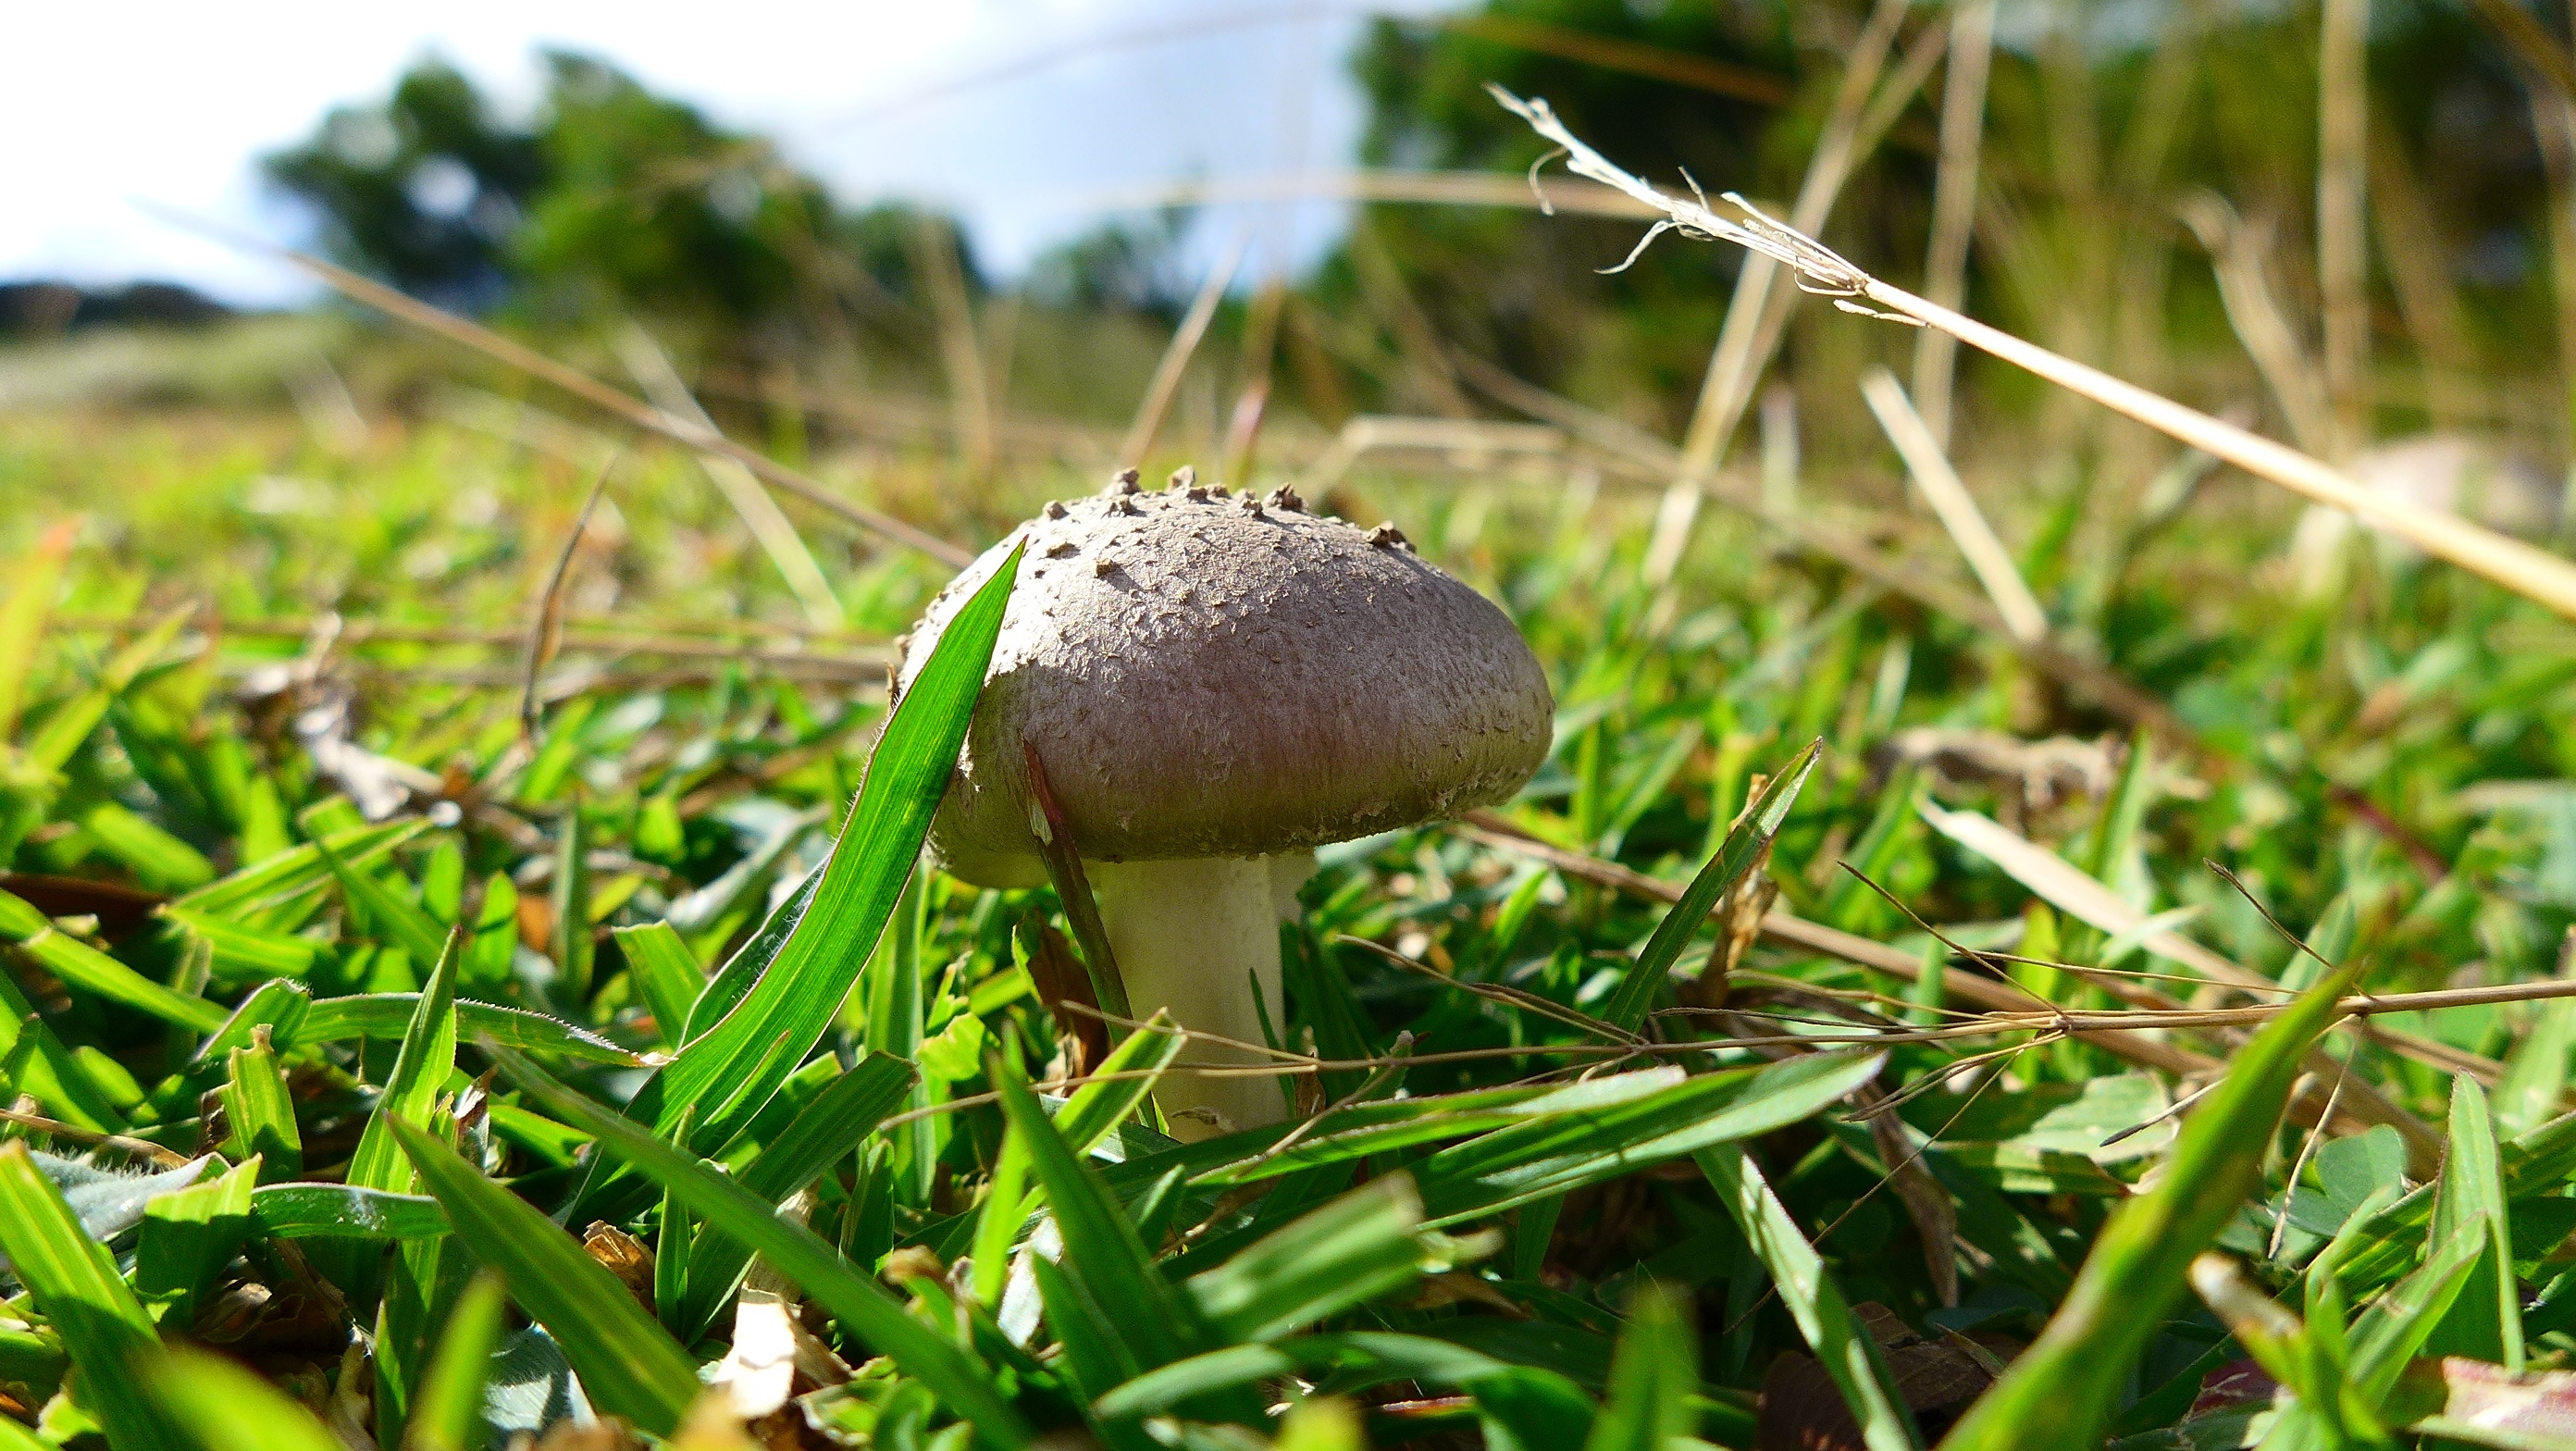
grass, lawn, prairie, flower, green, botany, mushroom, flora, fauna, fungus, woodland, bolete, macro photography, edible mushroom, agaricaceae, penny bun, sheding park